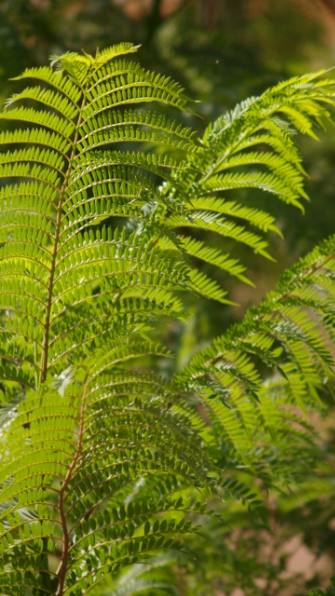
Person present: No